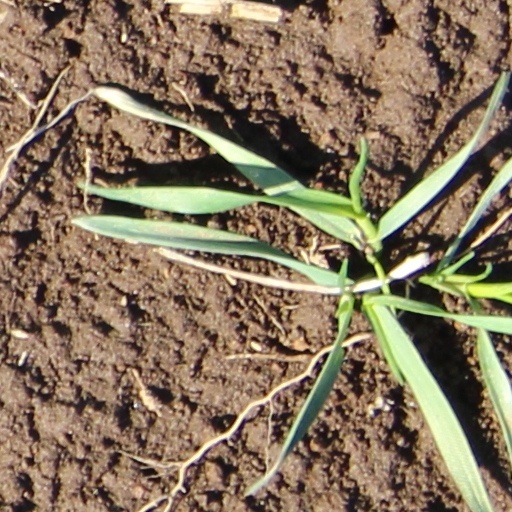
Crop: wheat